Education in Portland, Oregon

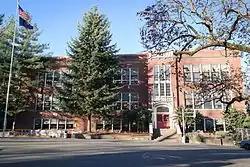
Metropolitan Learning Center, a public Kx12 school in Northwest Portland

Portland is served by nine school districts, Beaverton, Parkrose, Lake Oswego, David Douglas, Centennial, Tigard-Tualatin, Reynolds, Riverdale, and Portland Public. The largest, Portland Public School District consists of about 100 schools covering, in various combinations, grades kindergarten through 12, as well as 50 special education programs. The number of students in the school district is approximately 53,000 — an enrollment of over 90% of the available school-age children, a higher percentage than other large urban school districts. Some of the elementary schools include; Abernethy, Scott, Bridlemile, and Peninsula. Some of the K8 schools are Martin Luther King Jr., Beverly Cleary, Bridger, and Hayhurst. Some of the middle schools are Jackson, George, and Mt. Tabor.